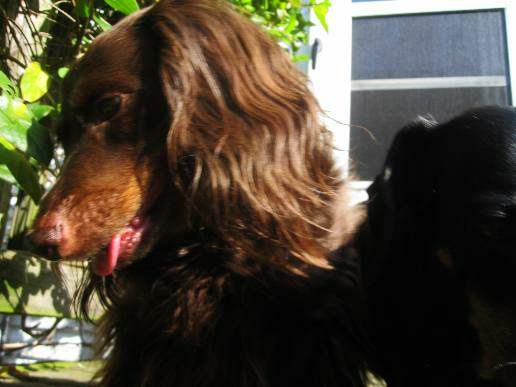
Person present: No